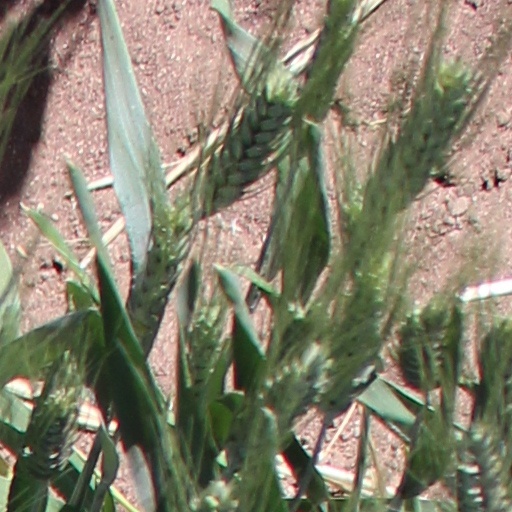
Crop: wheat